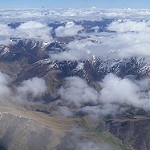
Scene: Outdoor